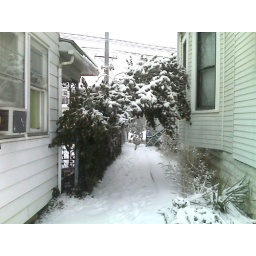
The tree leaning all the way over the privacy fence on the walk beside my house.